Oregon State University

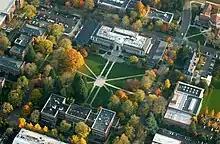
Aerial view of Memorial Union Quad

Acceptance of the federal grant required the college to comply with many new requirements. The school was then authorized to grant Bachelor of Arts, Bachelor of Science and Master of Arts degrees. OSU's land-grant designation did not go without contention. In its early development, the cash-strapped founders of the University of Oregon asked the state to designate their planned institution Oregon's land-grant university, but the request was denied. The first graduates received a Bachelor of Arts degree in 1870. Within two years, the school was renamed Corvallis State Agricultural College. As the school's name changed, so did its mission. Science and technology coursework became the most popular majors starting in 1900.